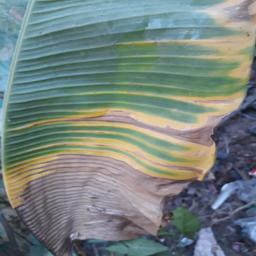
Label: POTASSIUM DEFICIENCY